American Century Championship

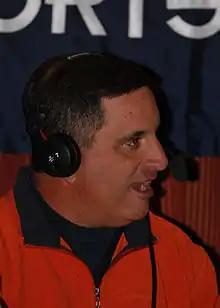
Al Del Greco, 2000 winner.

On Friday, July 7, 2000, in Round One of the 11th annual American Century Celebrity Golf Championship, Wagner shot 69 with Dilfer trailing by one and Rhoden trailing behind Dilfer by one. On Saturday, July 8, in Round Two, Anderson lead after two rounds with 142 strokes, followed closely behind by Rhoden trailing by one stroke and Dilfer and Bartkowski both trailing Rhoden by one. On Sunday, July 9, in Round Three, Del Greco’s seven under par 65 gave him the 2000 ACCGC. He finished the tournament with 210 total strokes. The 65 shot by Del Greco was the lowest score ever posted in this Celebrity Championship. He became the second football player after Dick Anderson as the only two non-quarterbacks to win the event. Anderson finished three strokes behind in second place and Brodie finished three strokes behind Anderson placing third.